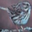
Label: bird